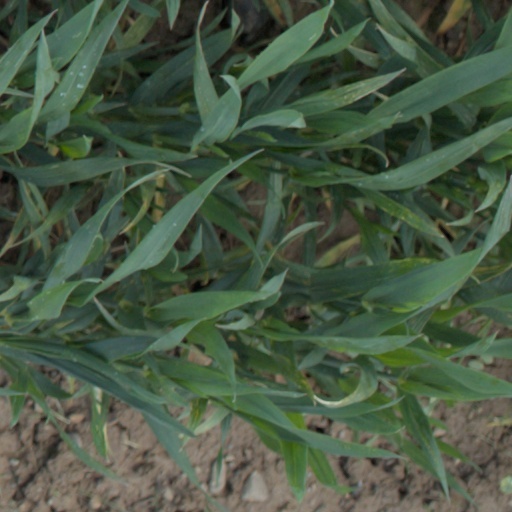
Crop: wheat